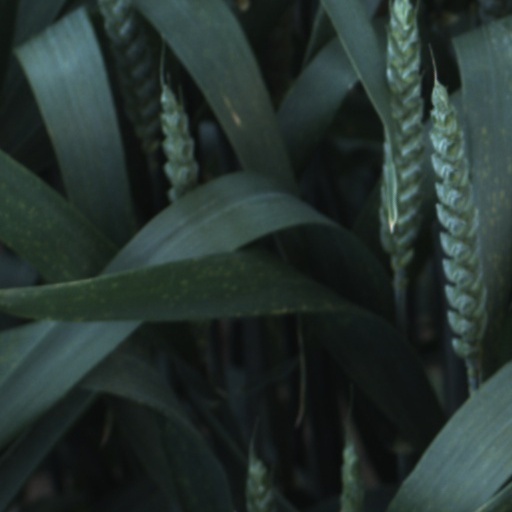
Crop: wheat